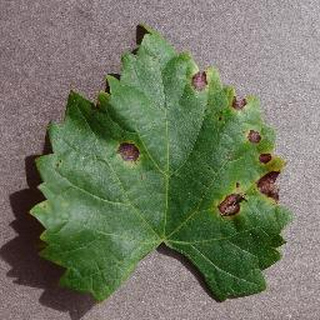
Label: grape_black_rot